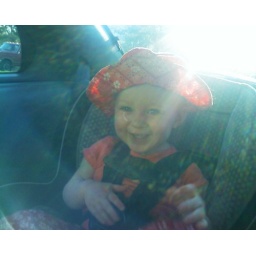
abby in the car with a new hat